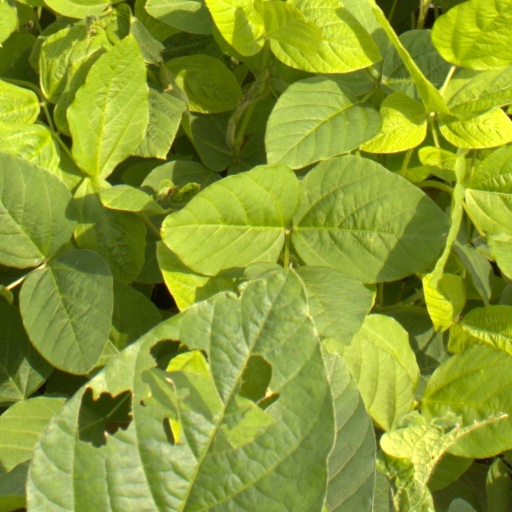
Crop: soybean